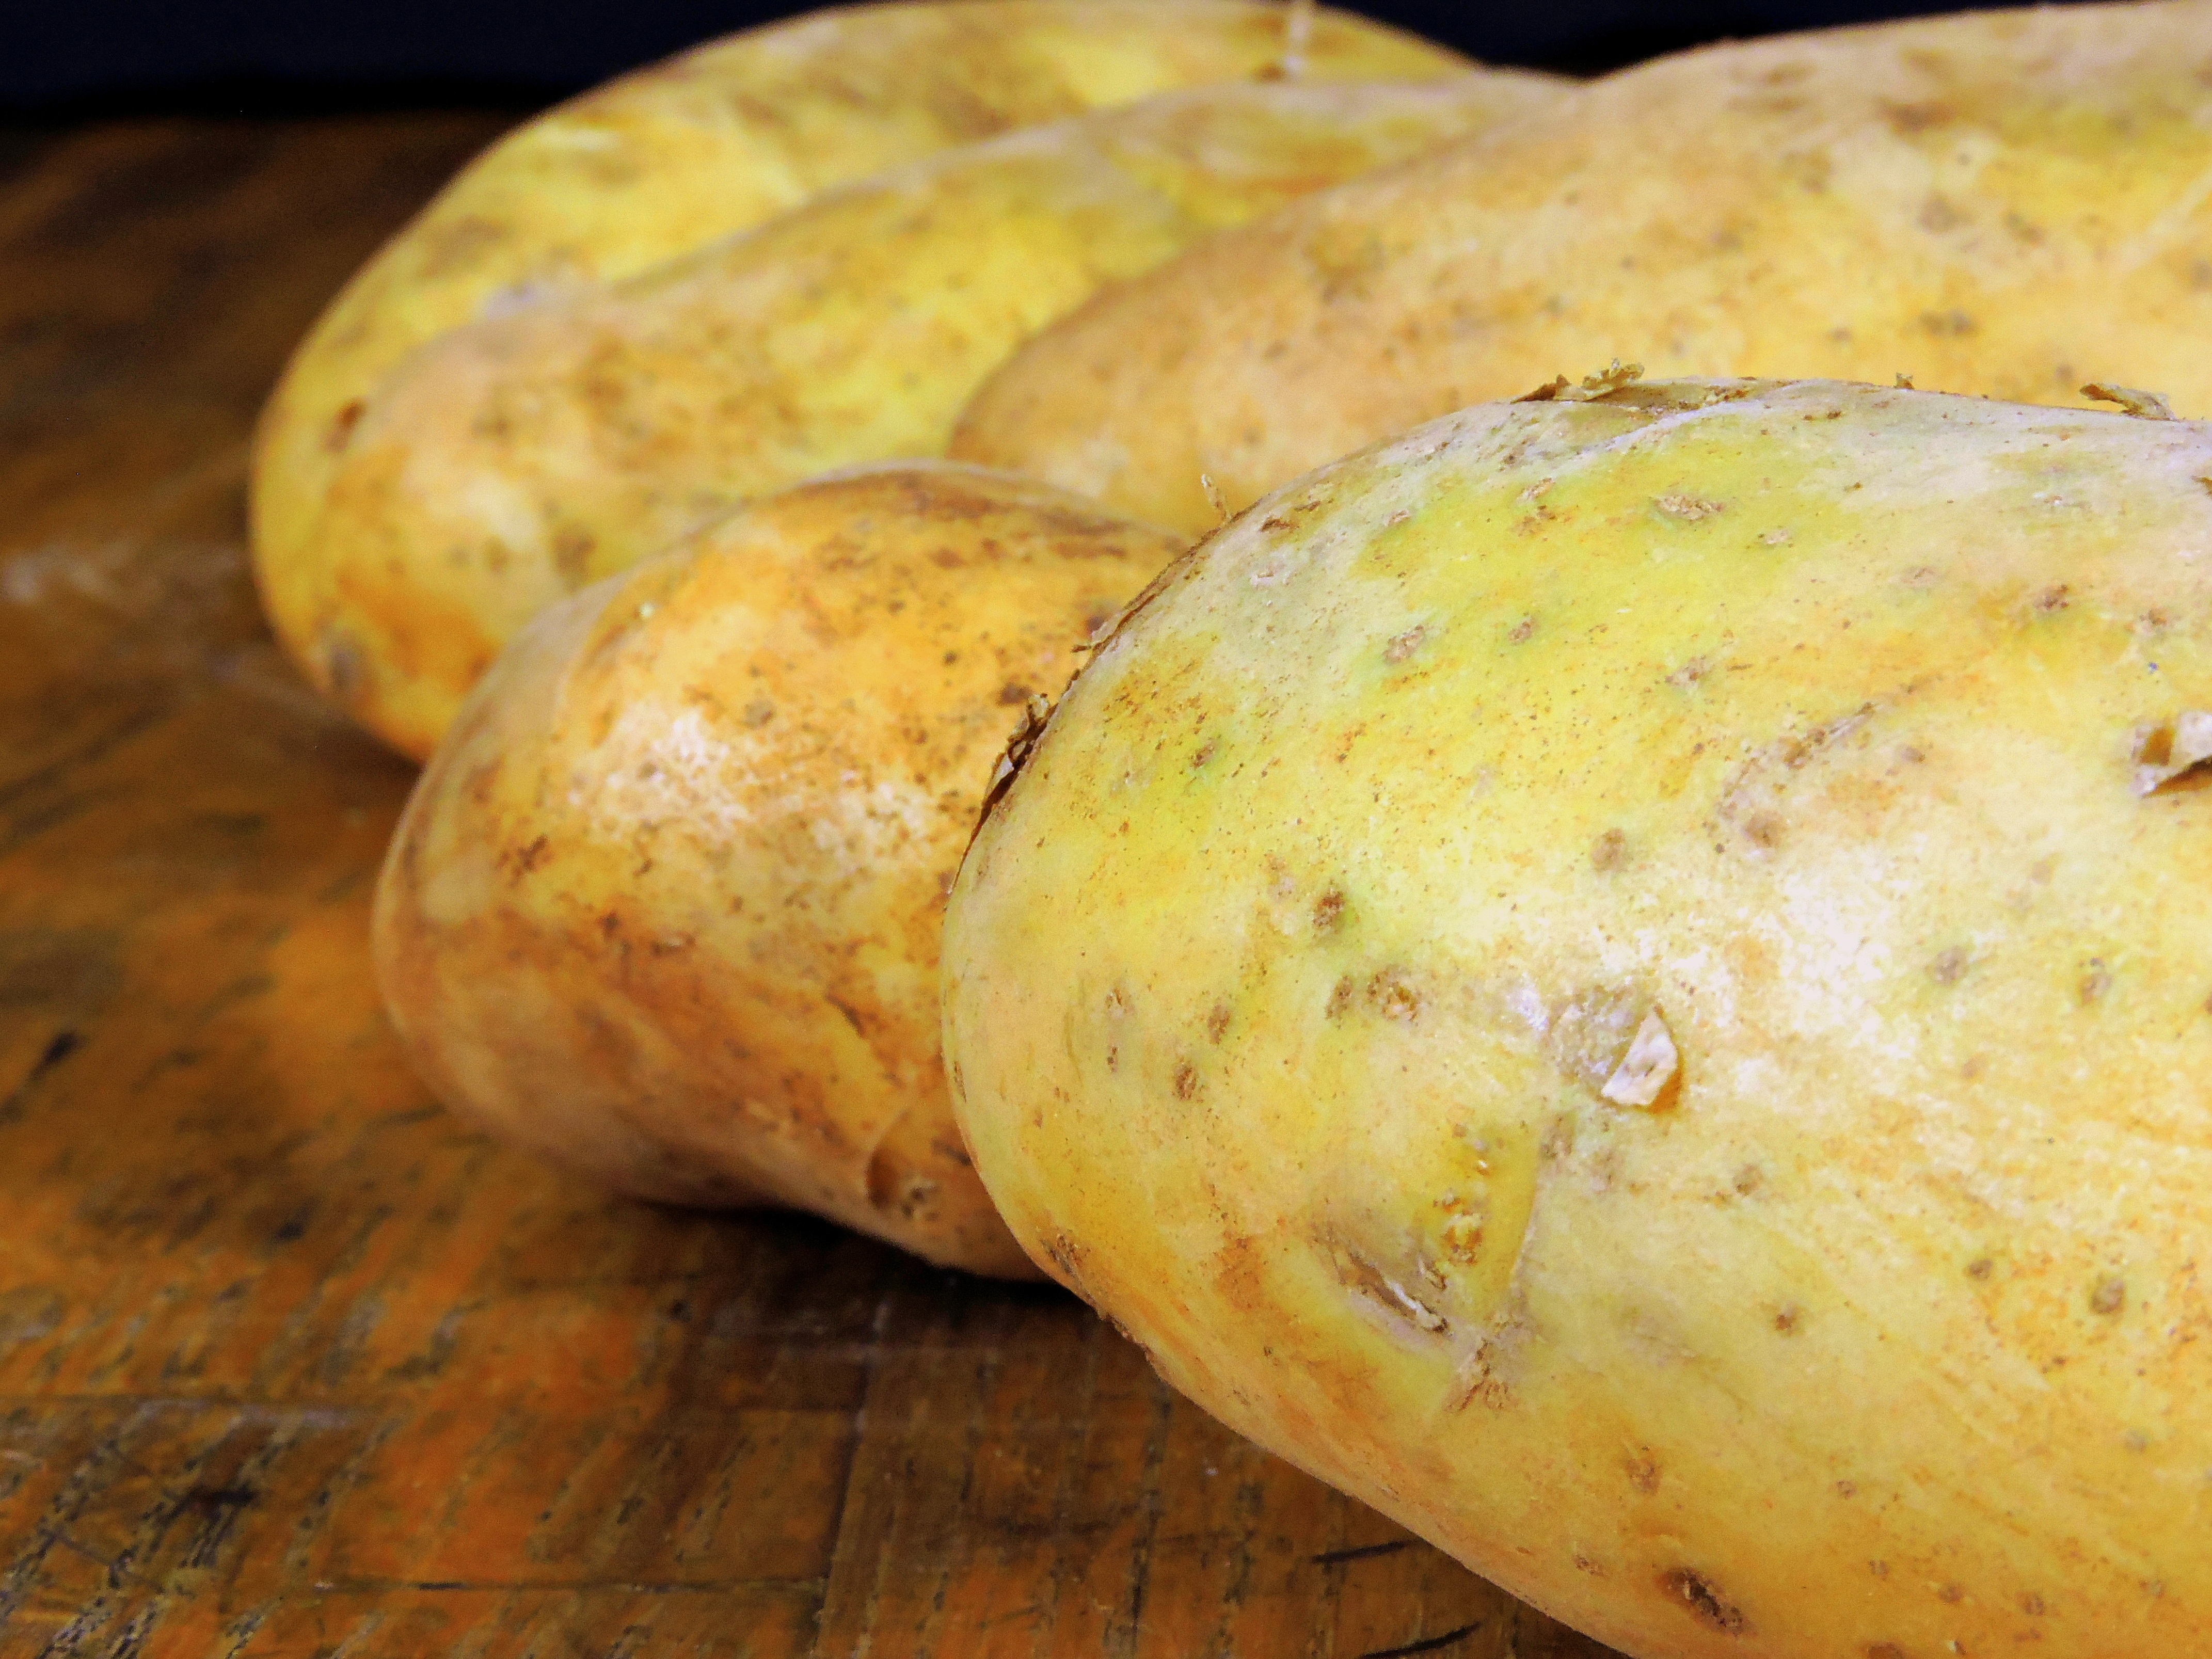
plant, dish, meal, food, produce, vegetable, breakfast, dessert, cuisine, potato, vegetarian, baked goods, flowering plant, root vegetable, land plant